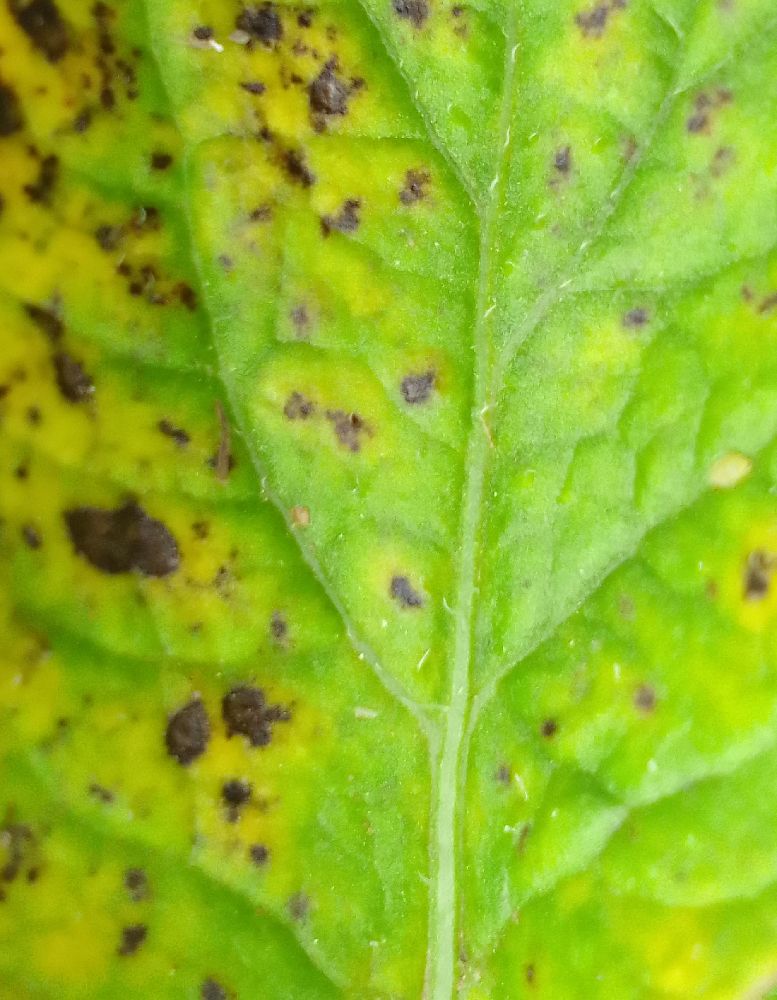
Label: Early blight